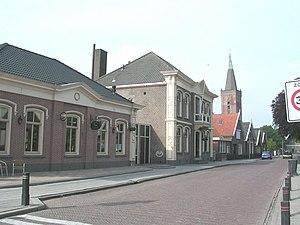
Wognum est un village et une ancienne commune dans la province de la Hollande-Septentrionale. Depuis le 1ᵉʳ janvier 2007, Wognum est rattaché à la commune de Medemblik.